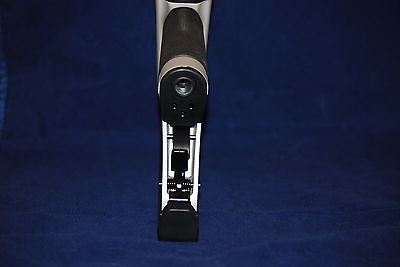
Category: stapler